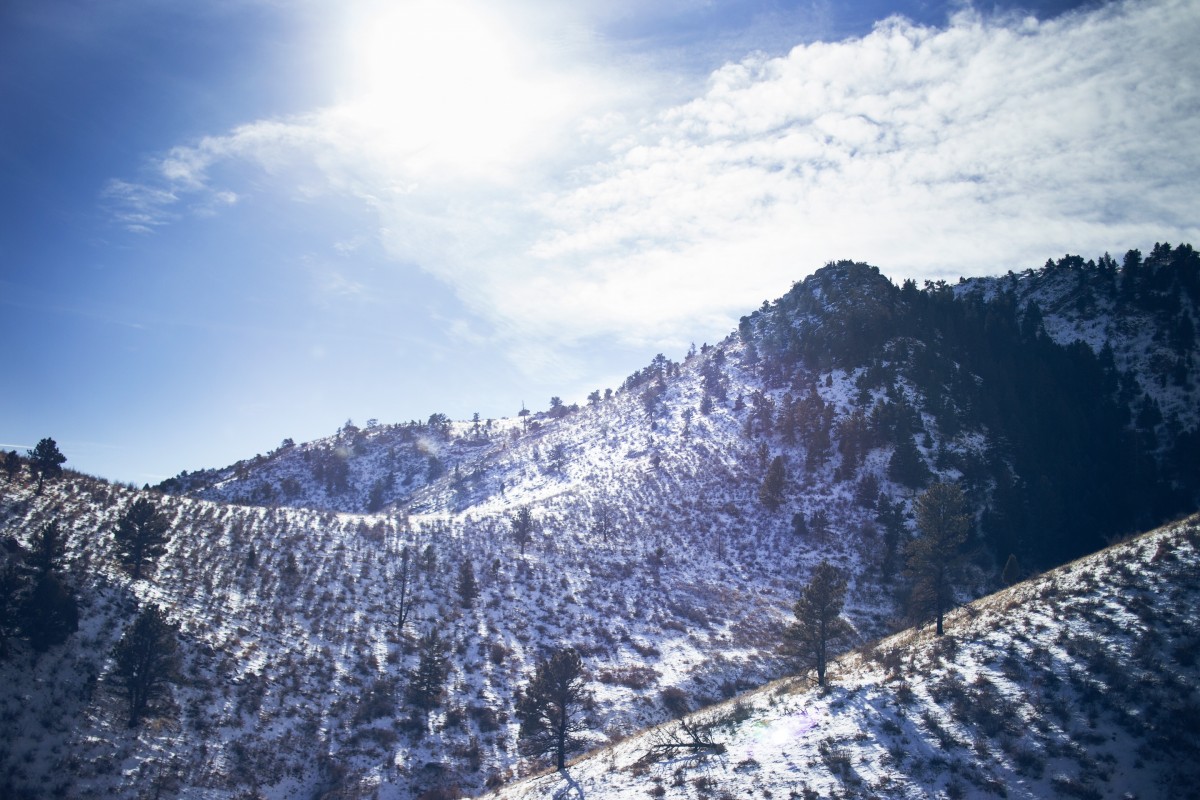
Tags: snow, winter, cloud, sky, sunlight, wave, mountain range, weather, season, ridge, summit, alps, piste, landform, mountainous landforms